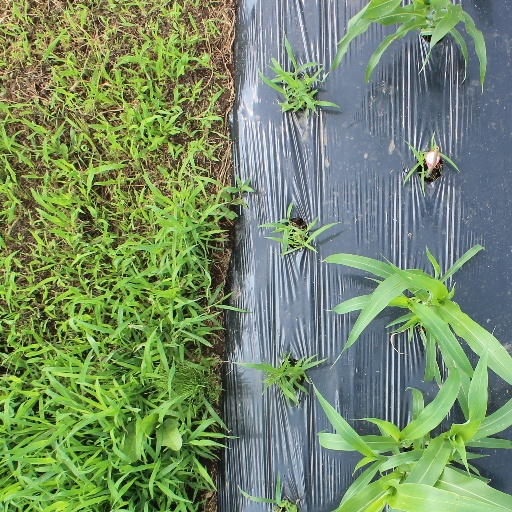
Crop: sorghum